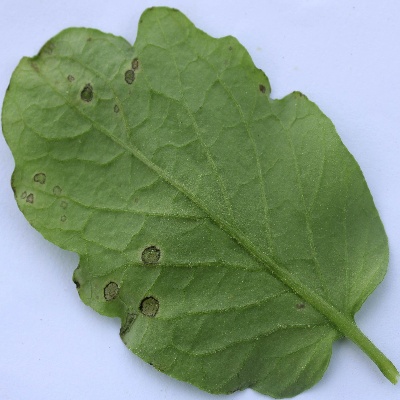
Crop: Tomato
Condition: septoria leaf spot